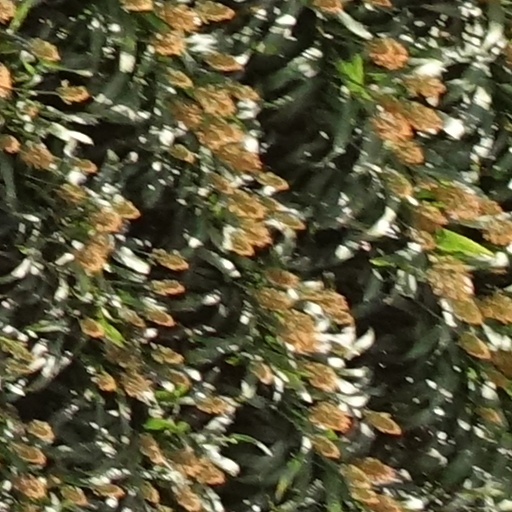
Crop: sorghum